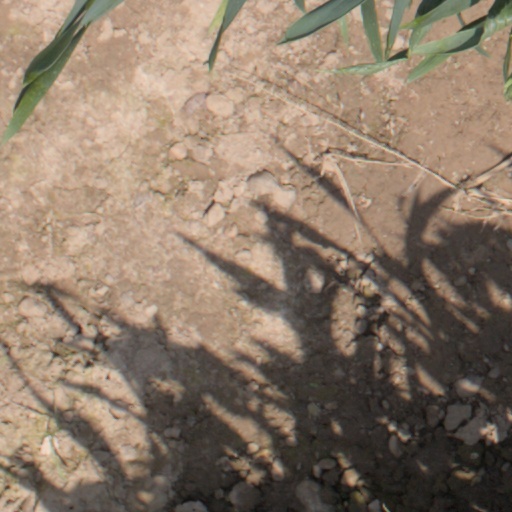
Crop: wheat